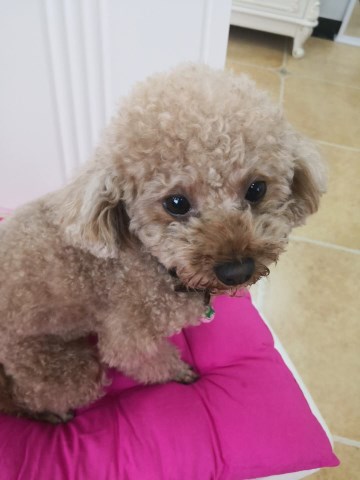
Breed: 7449-n000128-teddy